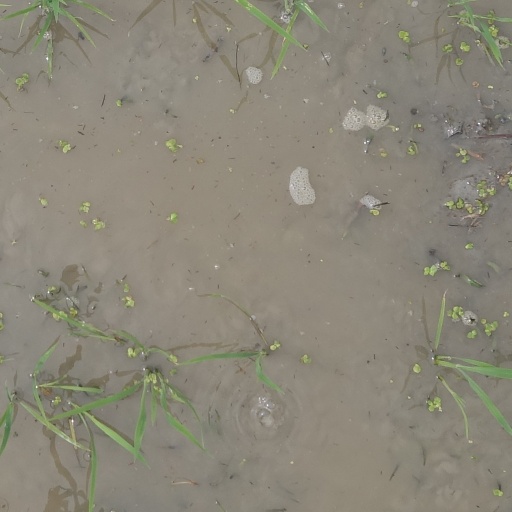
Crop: rice